Paramaribo

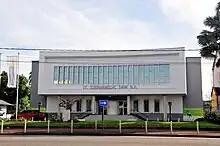
De Surinaamsche Bank building in Paramaribo

The population of Paramaribo has always been very diverse. Among the first British settlers were many Jews and one of the oldest synagogues in the Americas, the Neveh Shalom Synagogue, is found in Paramaribo. The population of the town was greatly increased after 1873, when former enslaved people (who had been freed in 1863) were allowed to stop working for their former masters and leave the sugar plantations.